Presidency of Rodrigo Duterte

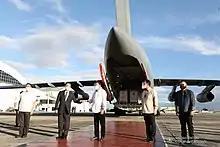
Duterte (center) does a fist bump with Chinese Ambassador Huang Xilian during the ceremonial turnover of CoronaVac vaccines in Villamor Air Base, Pasay City on February 28, 2021.

Duterte signed a law establishing a national feeding program for undernourished children in all public schools. He expanded health and nutrition services for pregnant women and all infants during their first 1,000 days. An executive order signed by Duterte created an inter-agency task force to formulate a National Food Policy that included a plan to eliminate hunger.